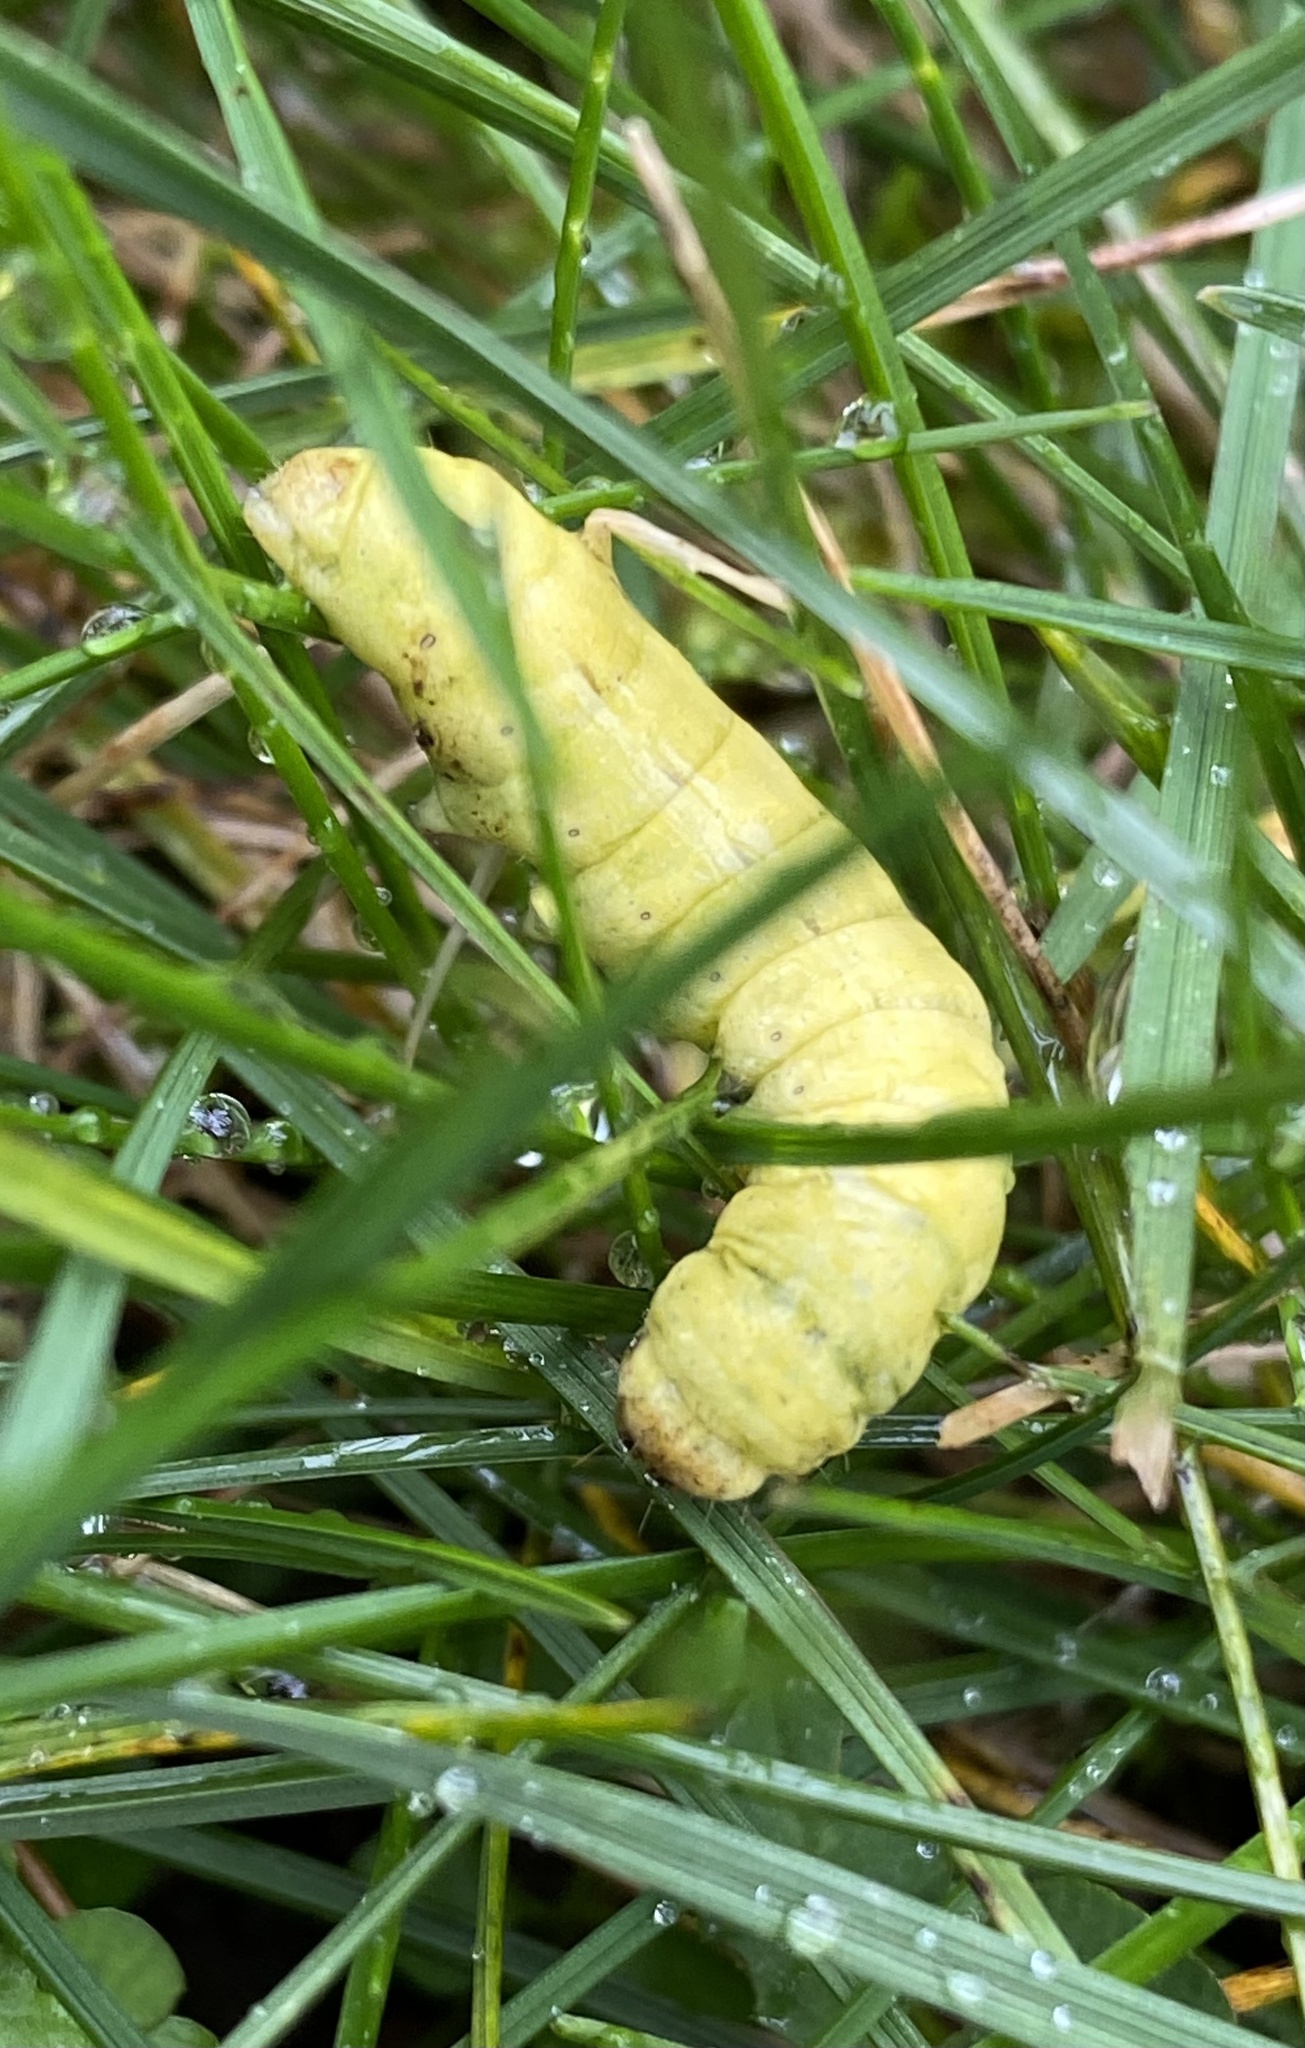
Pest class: cutworms